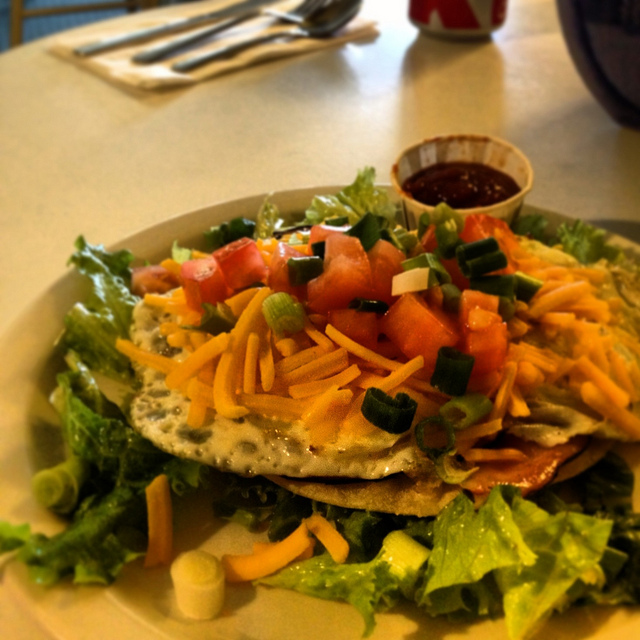
user: Given an image and a question. Answer the question in a short answer. Question: What are the ingredients for the dish? Short Answer:
assistant: vegetable